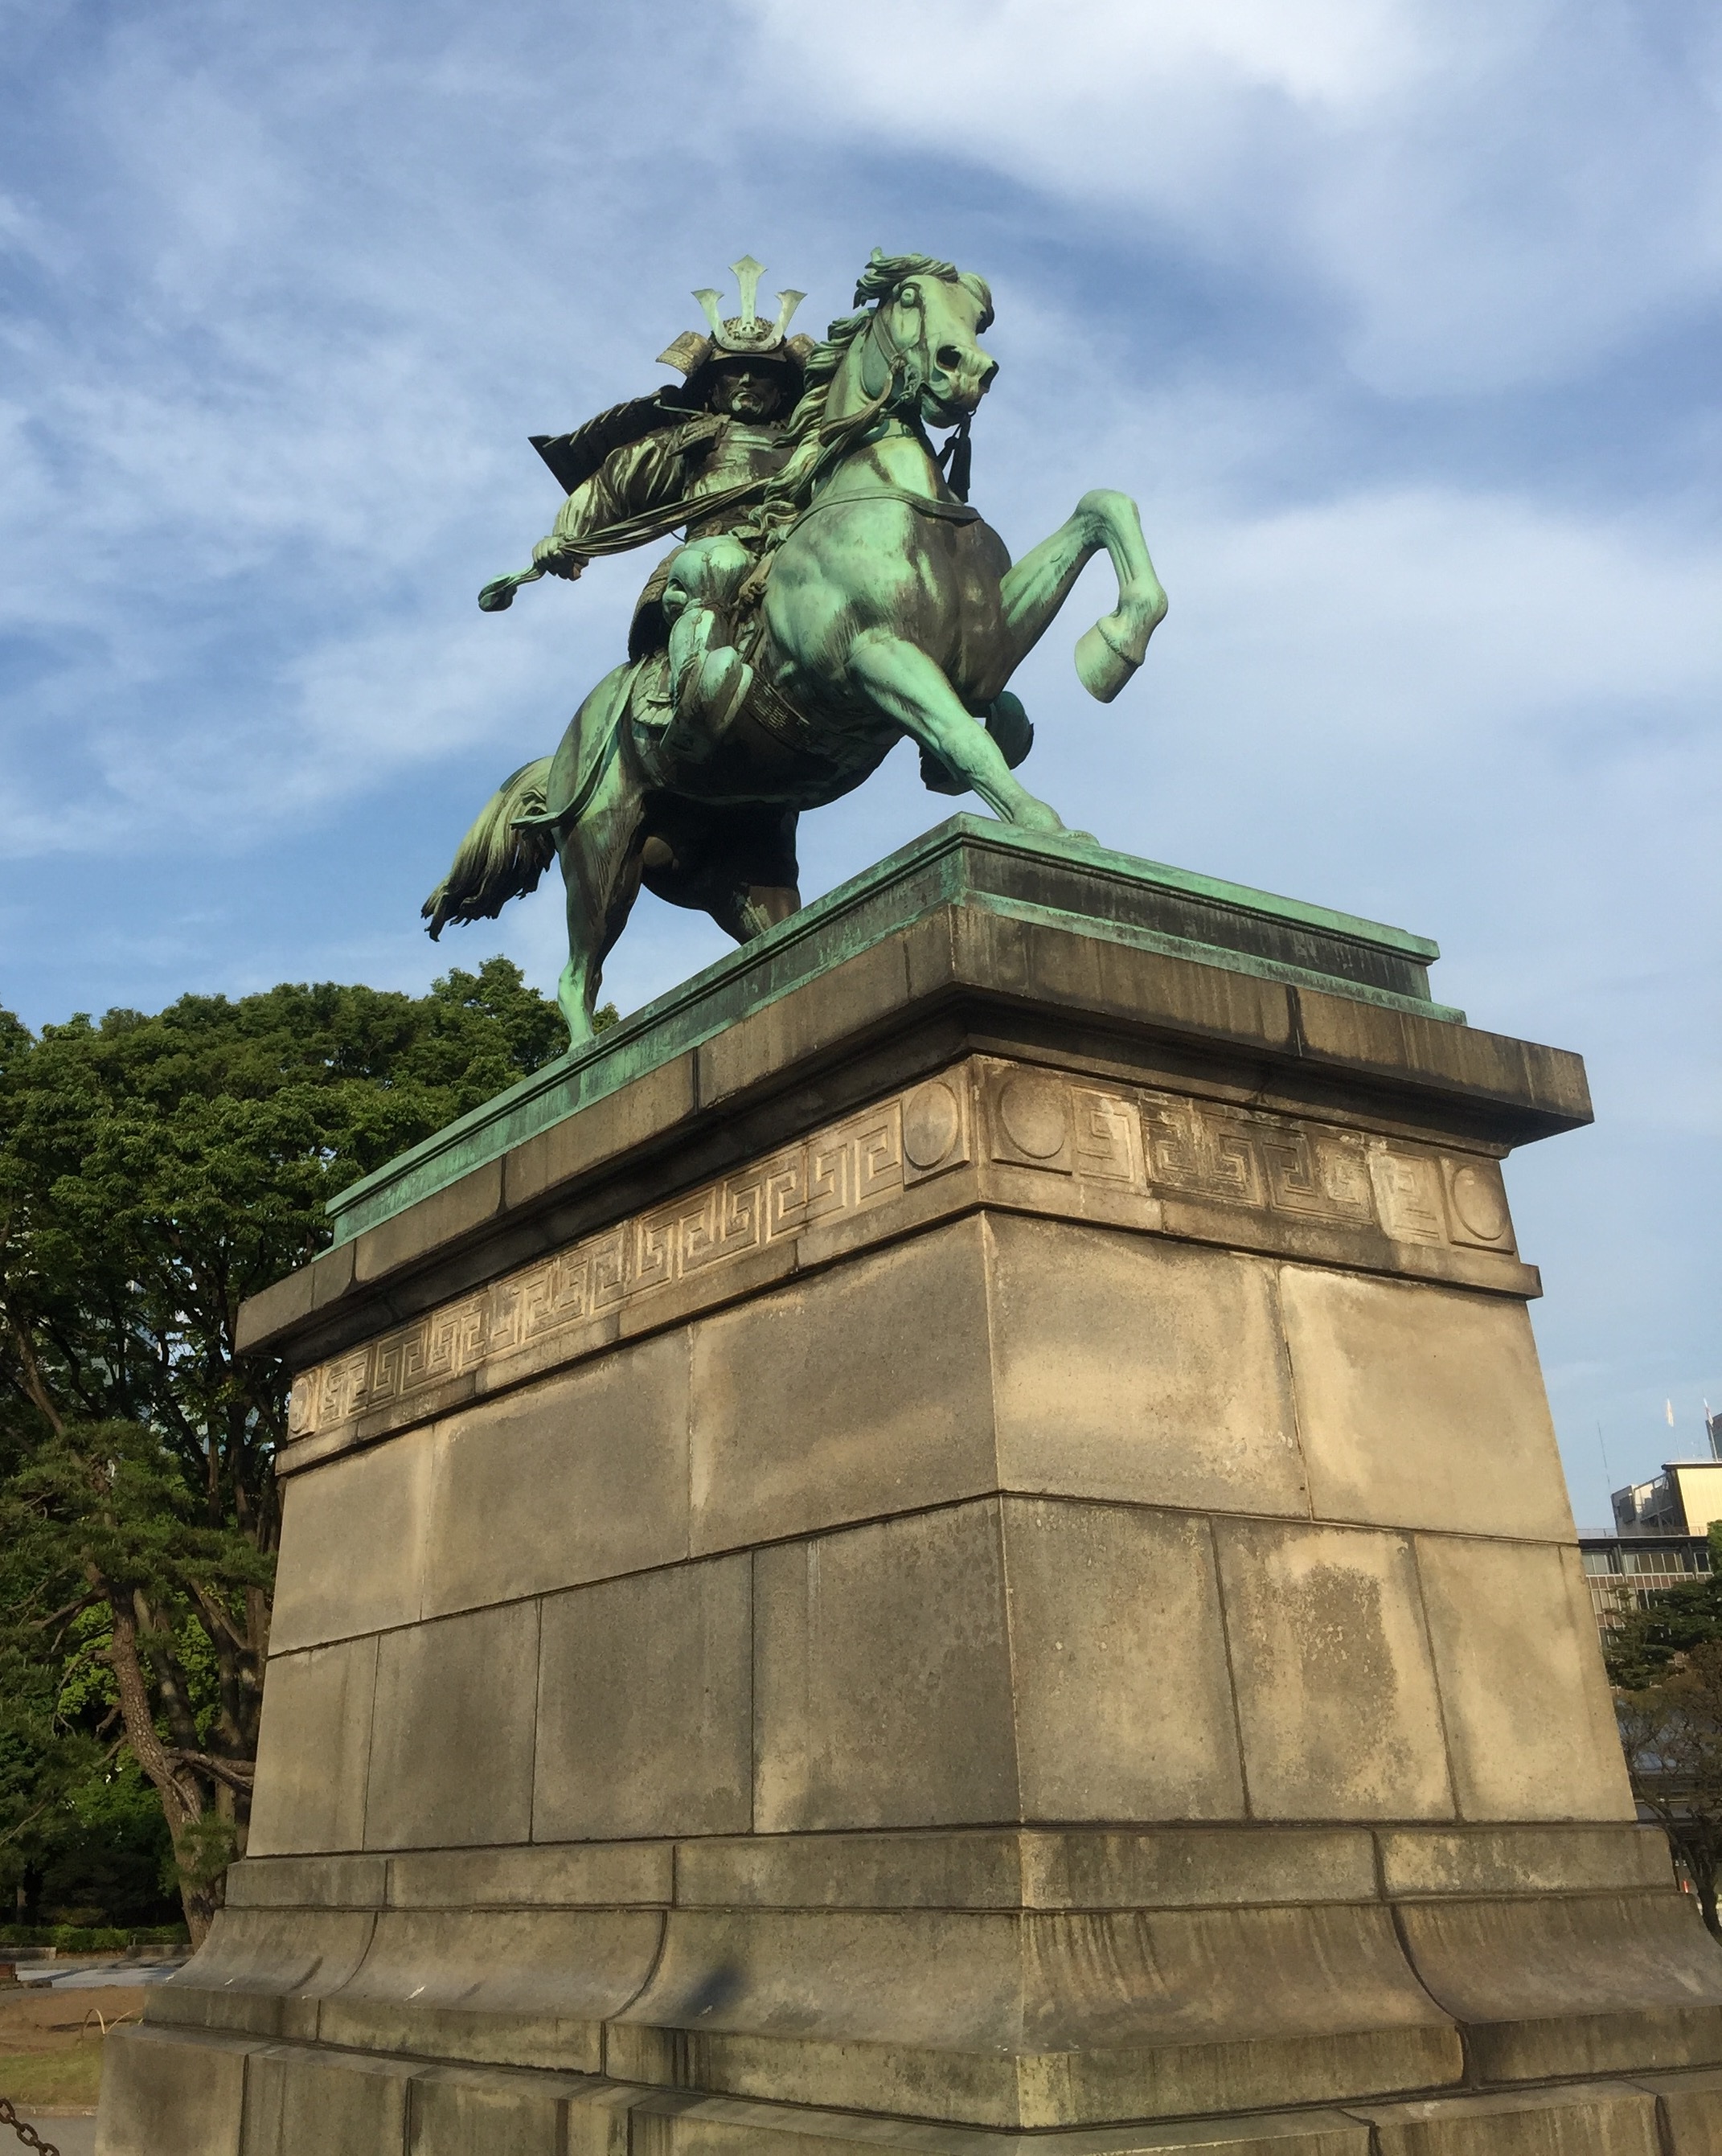
monument, statue, landmark, sculpture, memorial, art, ancient history